Manou Gallo

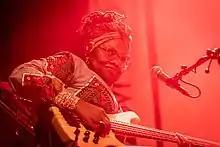
Manou Gallo during a concert in Oslo, Norway in 2018.

Manou N'Guessan Gallo (born 31 August 1972 in Divo, Côte d'Ivoire), is a West African singer, bandleader and musician of African popular music, playing the electric bass guitar.